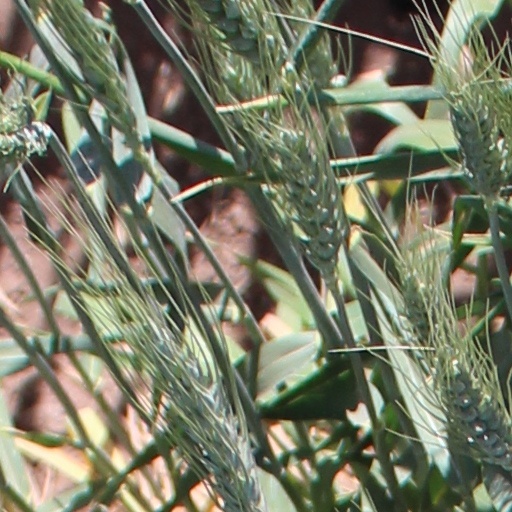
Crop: wheat